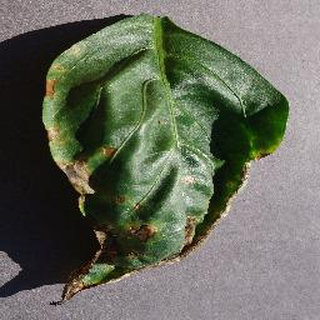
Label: bell_pepper_bacterial_spot